The First Circle (1992 film)

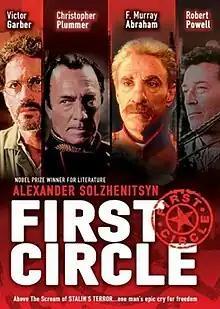

The First Circle is a 1992 Canadian-French made-for-television drama film directed by Sheldon Larry, starring Victor Garber, Christopher Plummer, F. Murray Abraham and Robert Powell. It is an adaptation of the novel "In the First Circle" by Aleksandr Solzhenitsyn.